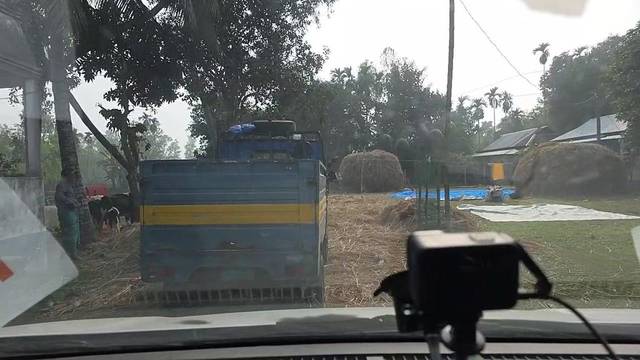
Region: Bangladesh
Coordinates: 24.699, 89.92